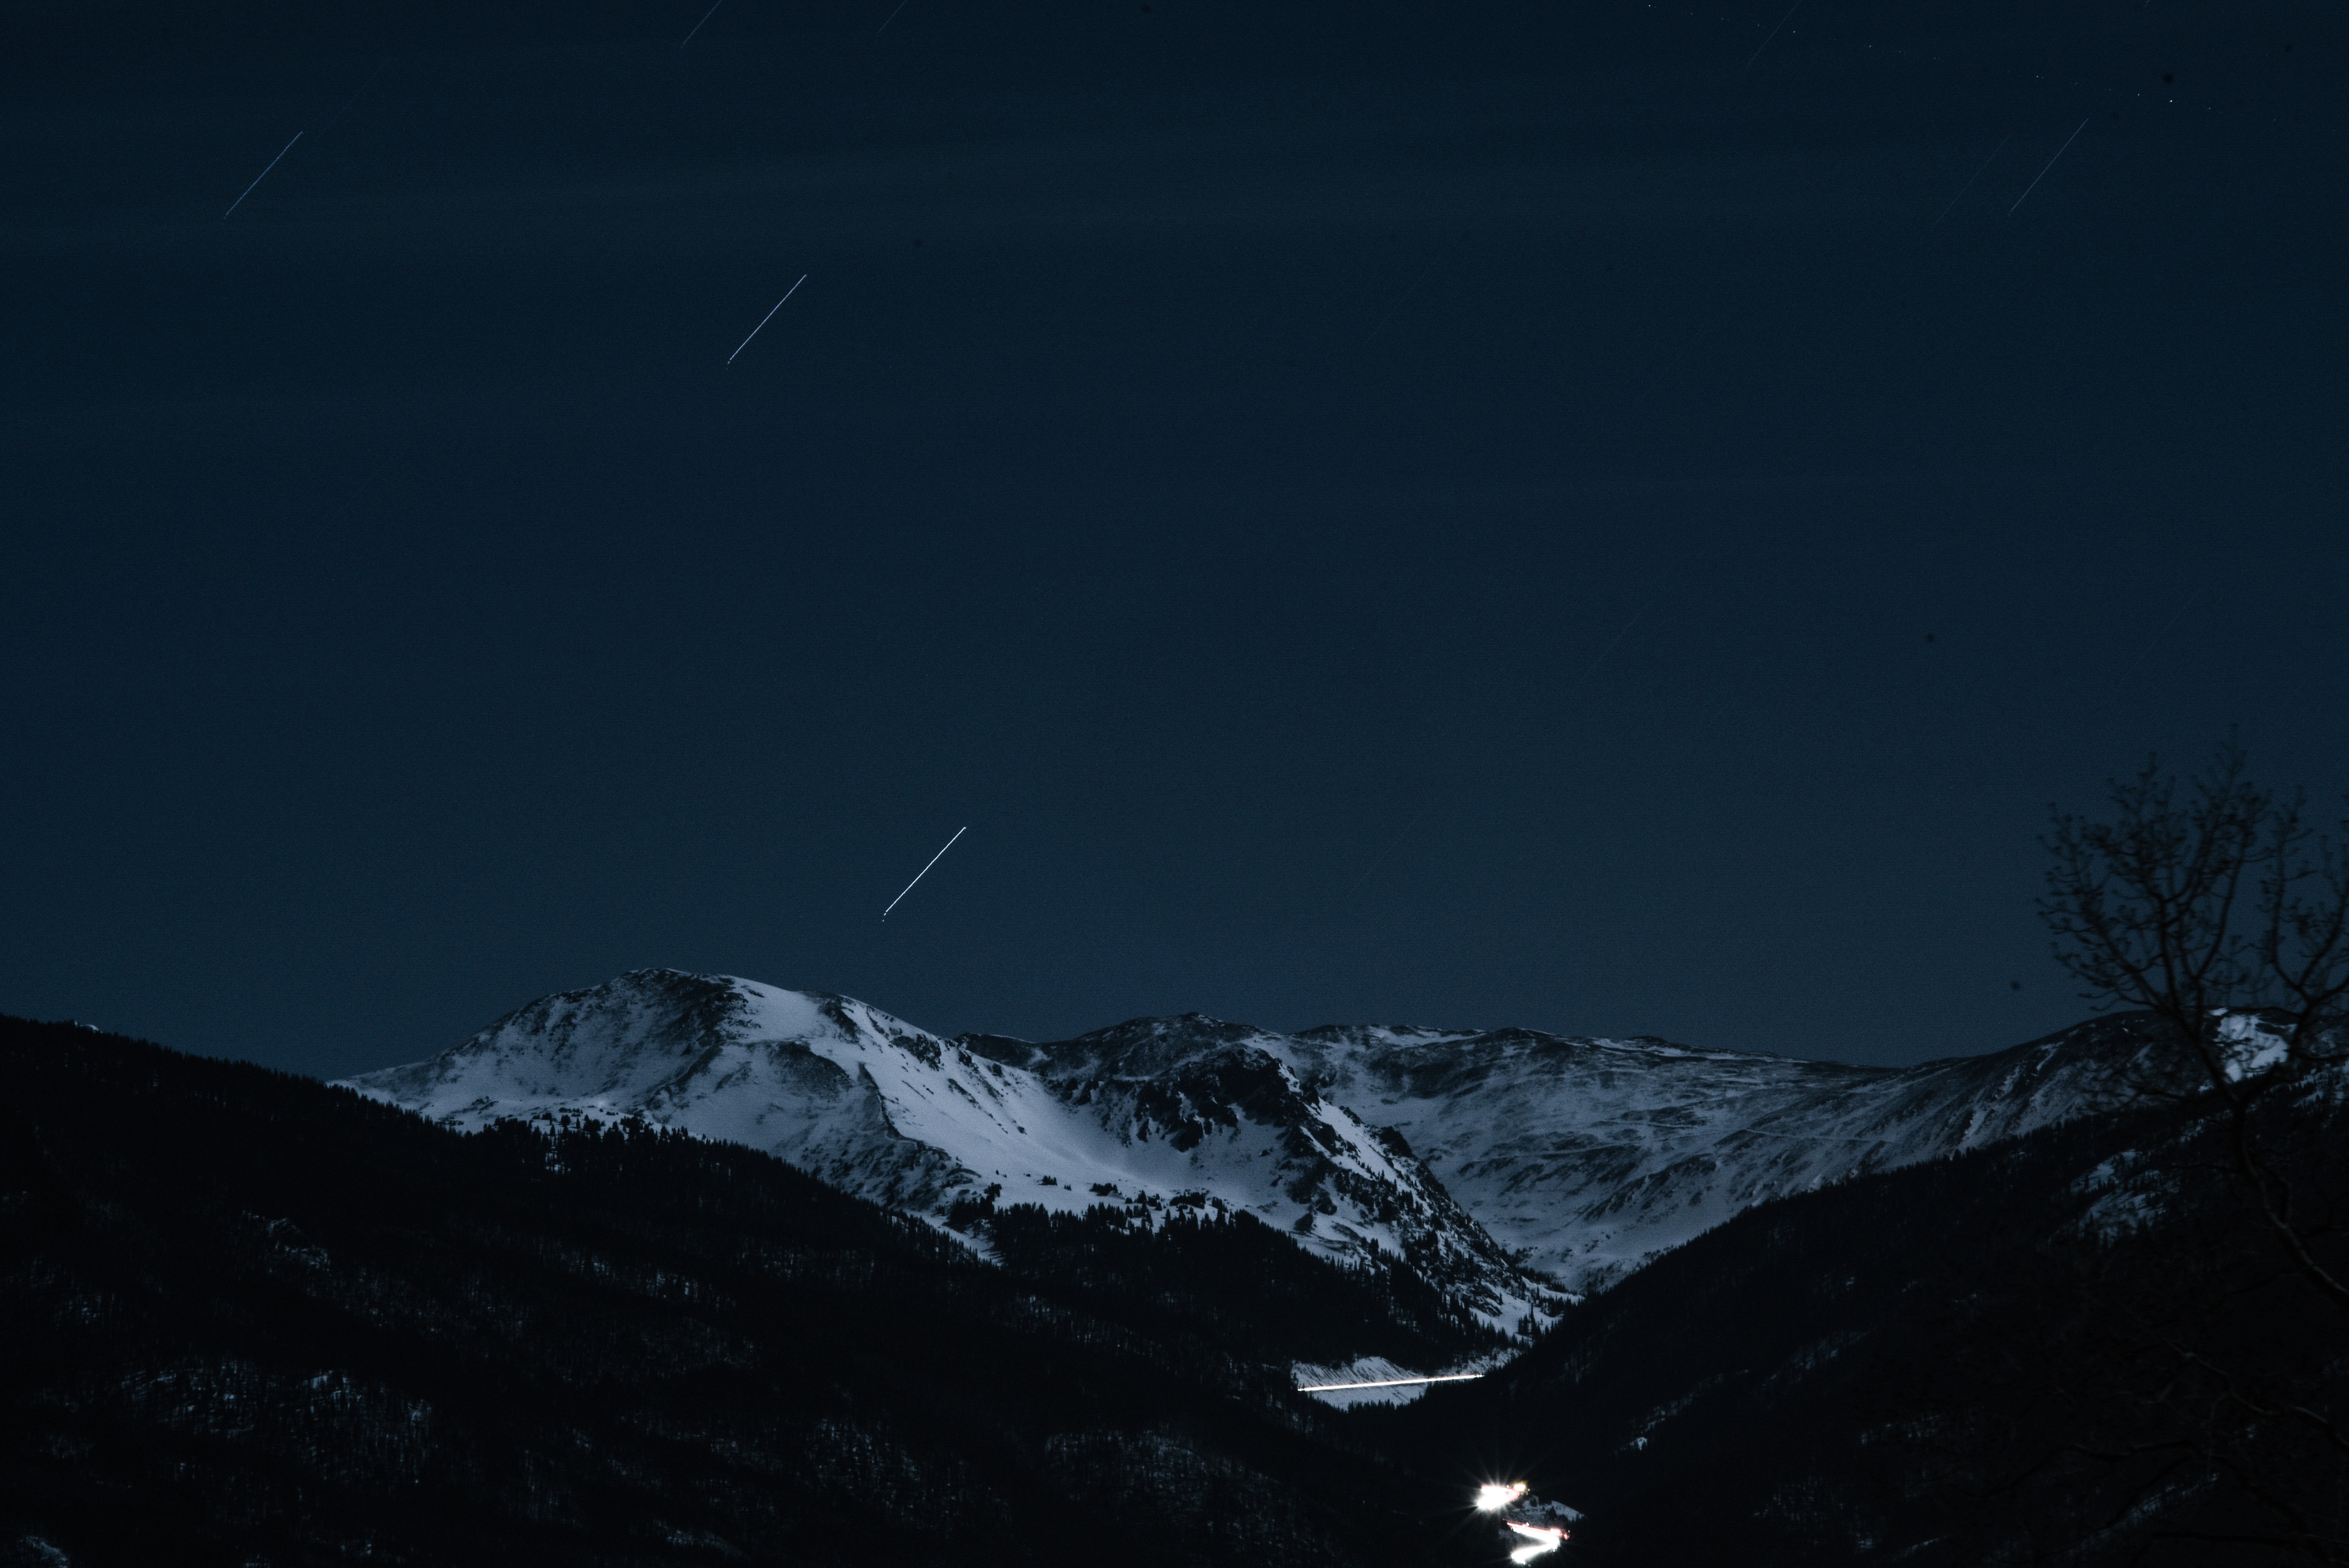
mountain, snow, sky, night, mountain range, darkness, moonlight, summit, landform, mountainous landforms, geological phenomenon